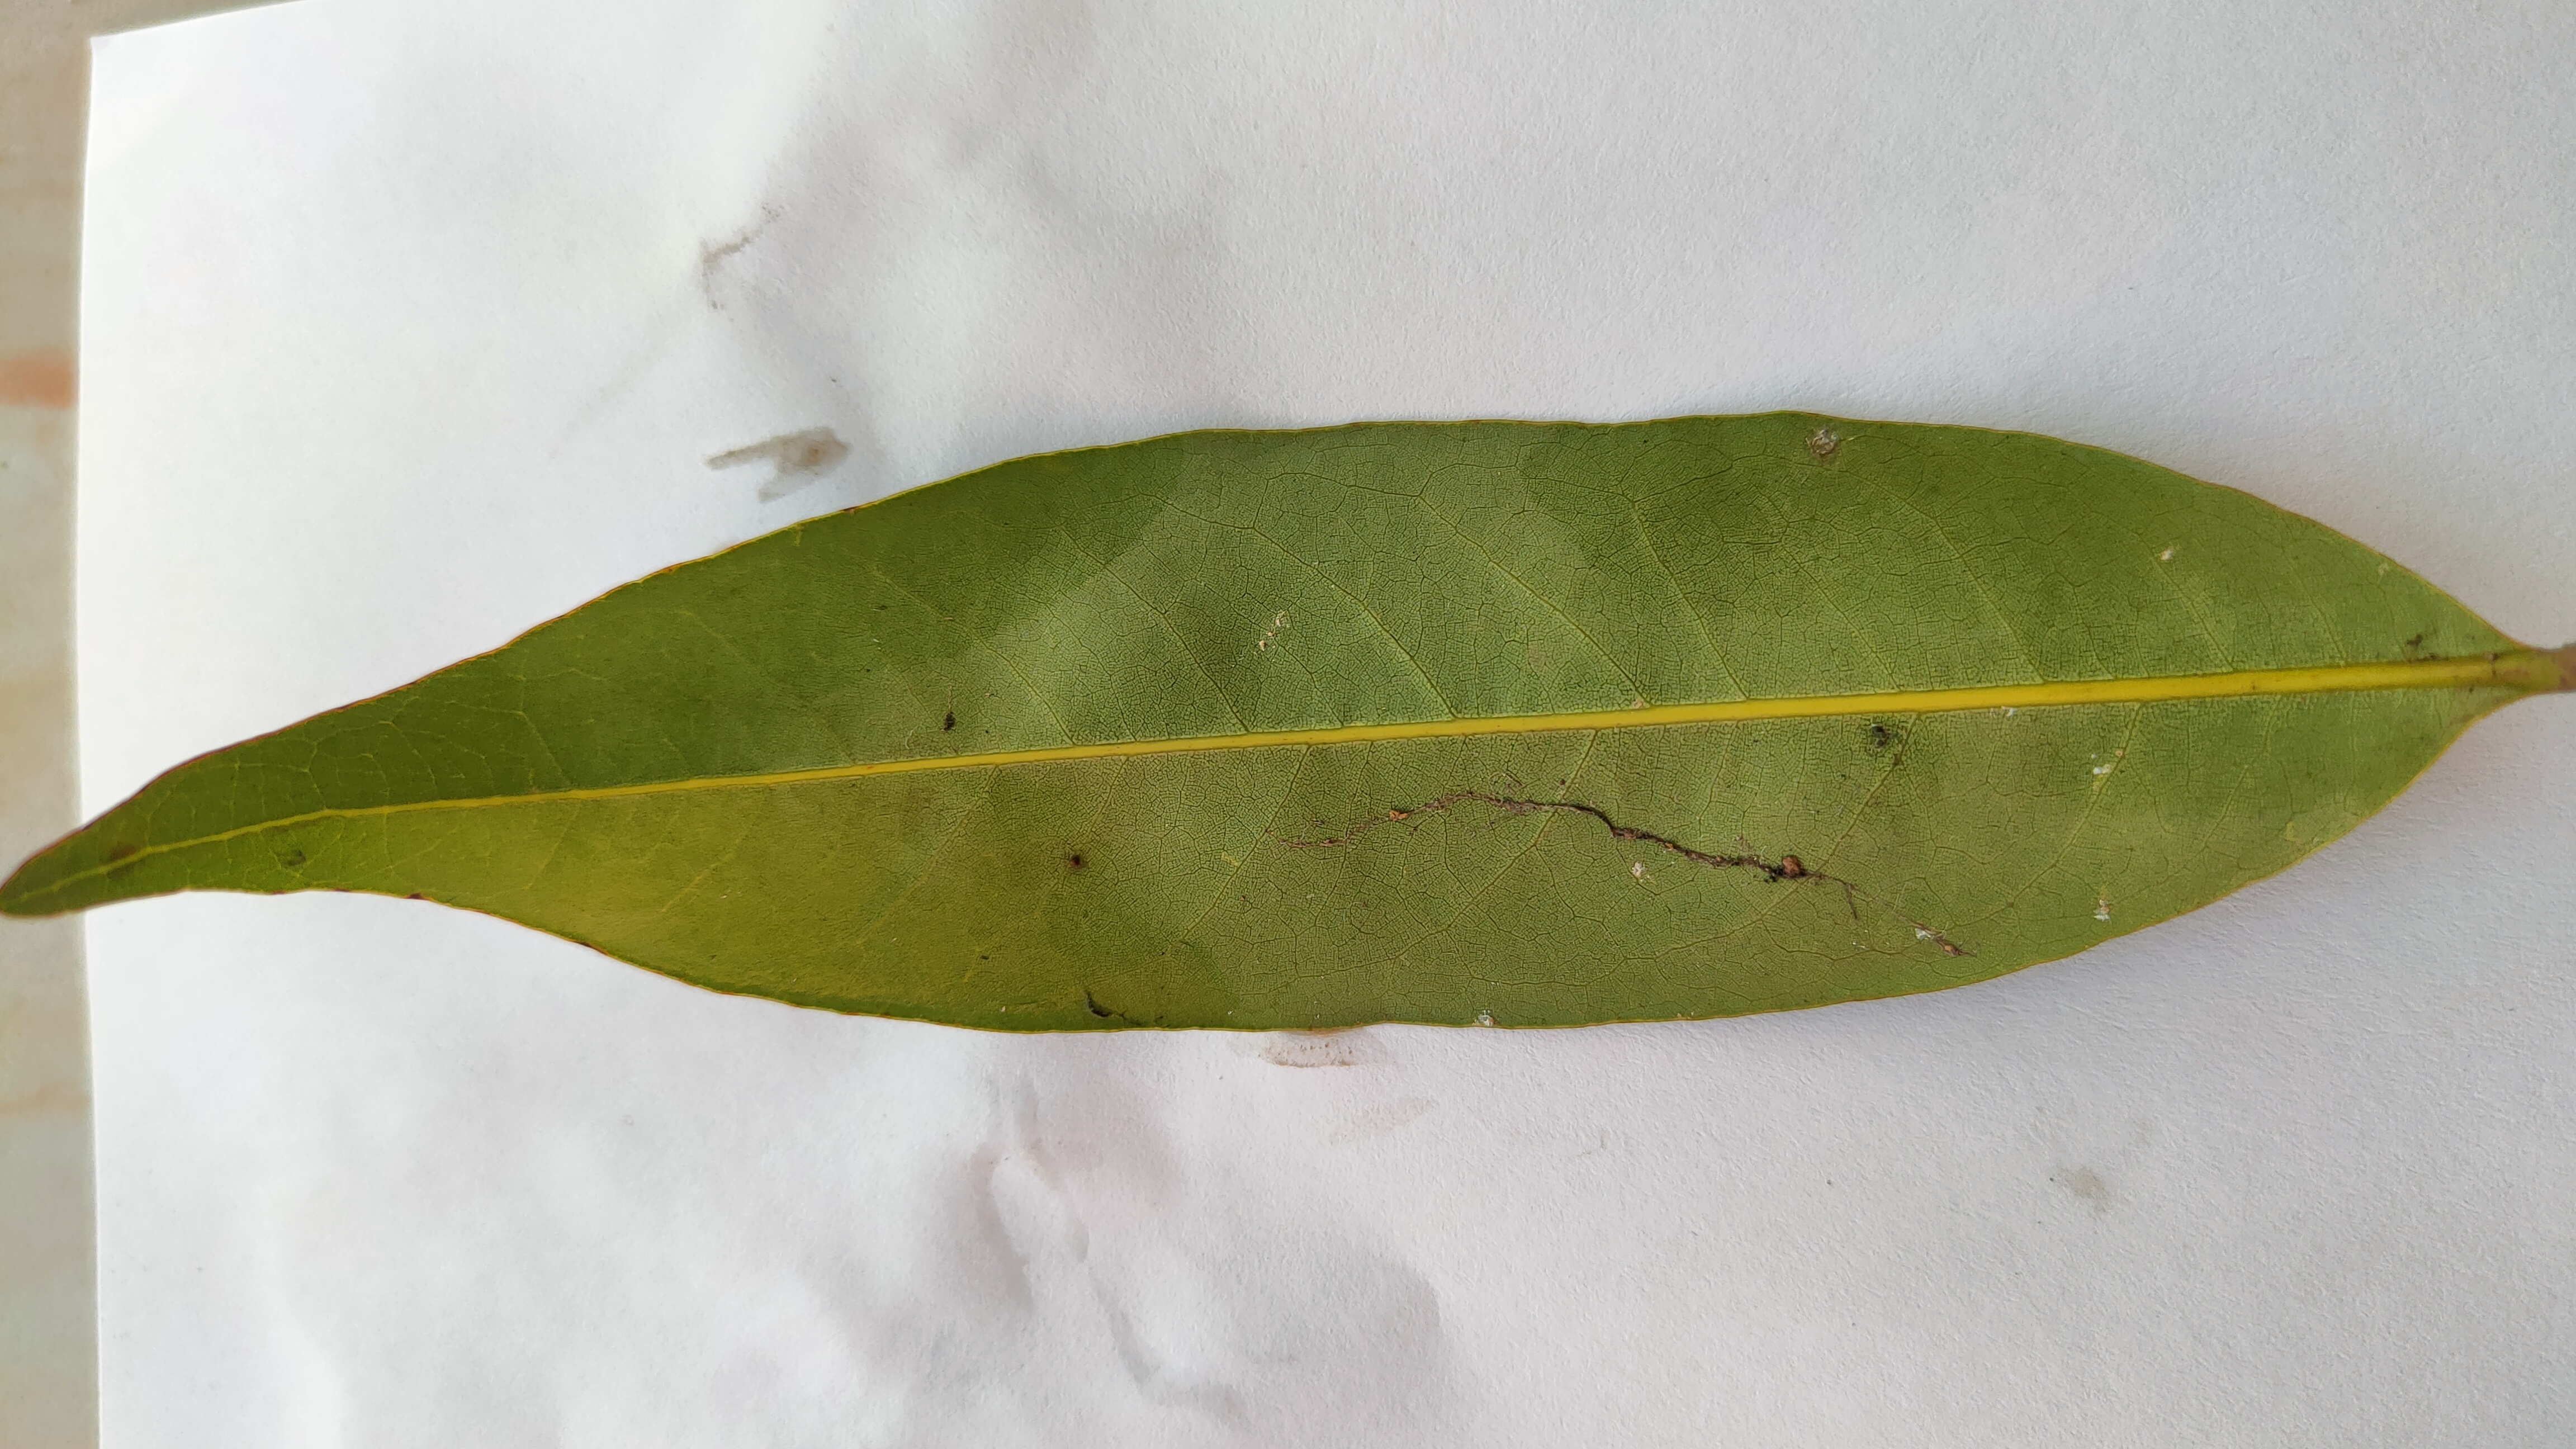
Leaf variety: Lychee